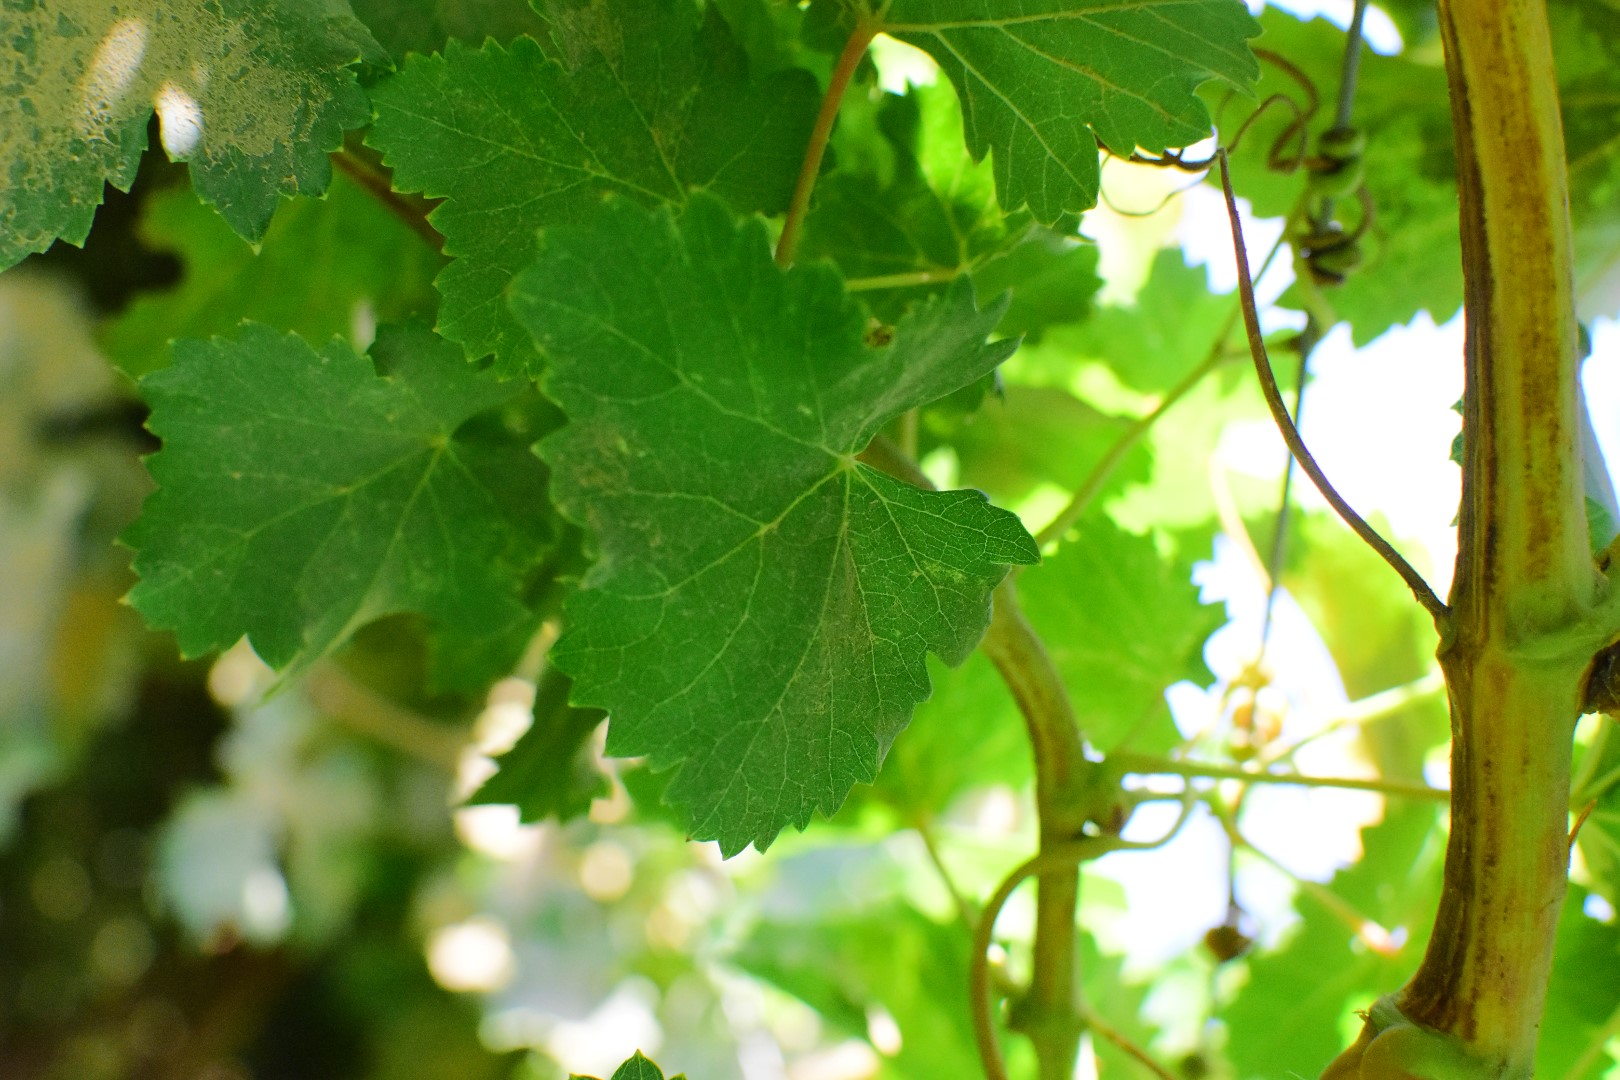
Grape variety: Deas Al-Annz